History of logic

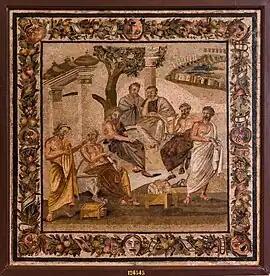
Plato's Academy mosaic

In contrast to Heraclitus, Parmenides held that all is one and nothing changes. He may have been a dissident Pythagorean, disagreeing that One (a number) produced the many. "X is not" must always be false or meaningless. What exists can in no way not exist. Our sense perceptions with its noticing of generation and destruction are in grievous error. Instead of sense perception, Parmenides advocated "logos" as the means to Truth. He has been called the discoverer of logic,